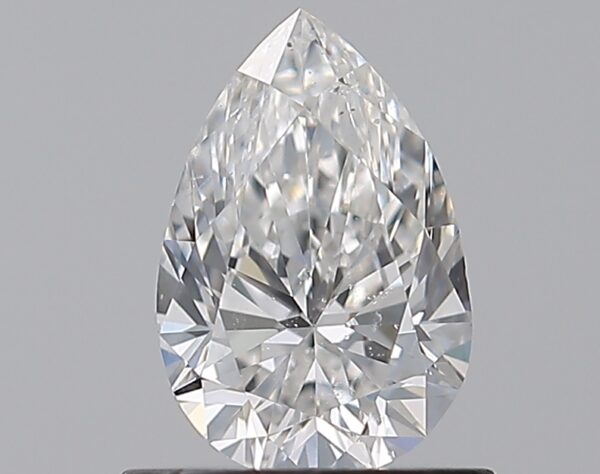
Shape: pear
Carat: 0.72
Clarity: SI1
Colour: D
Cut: EX
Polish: EX
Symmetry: VG
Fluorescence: ST
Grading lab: GIA
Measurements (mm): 7.52 x 4.97 x 3.13